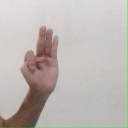
अक्षर: भ